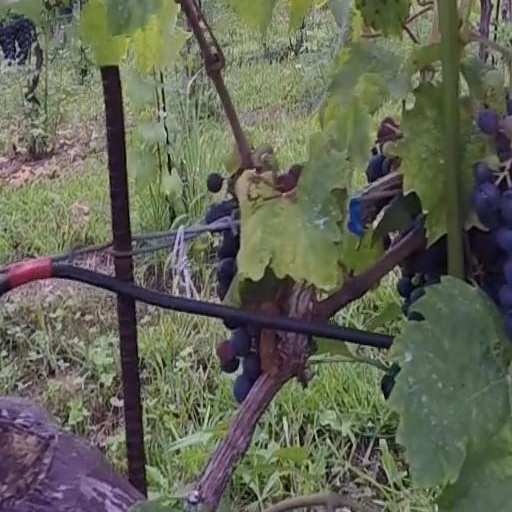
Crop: grape